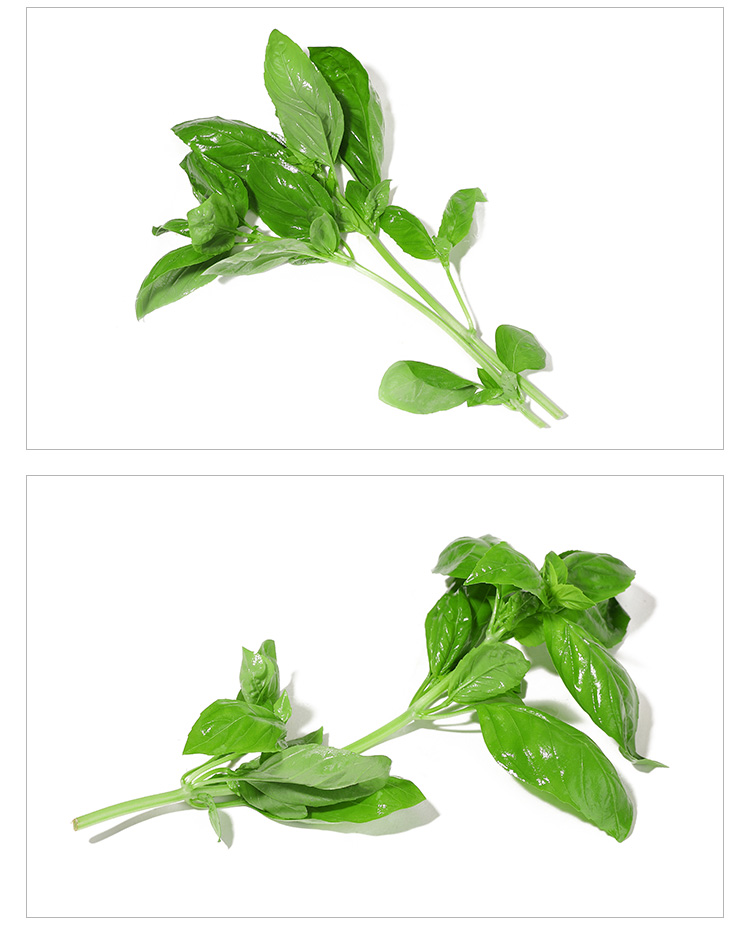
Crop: unknown
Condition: basil